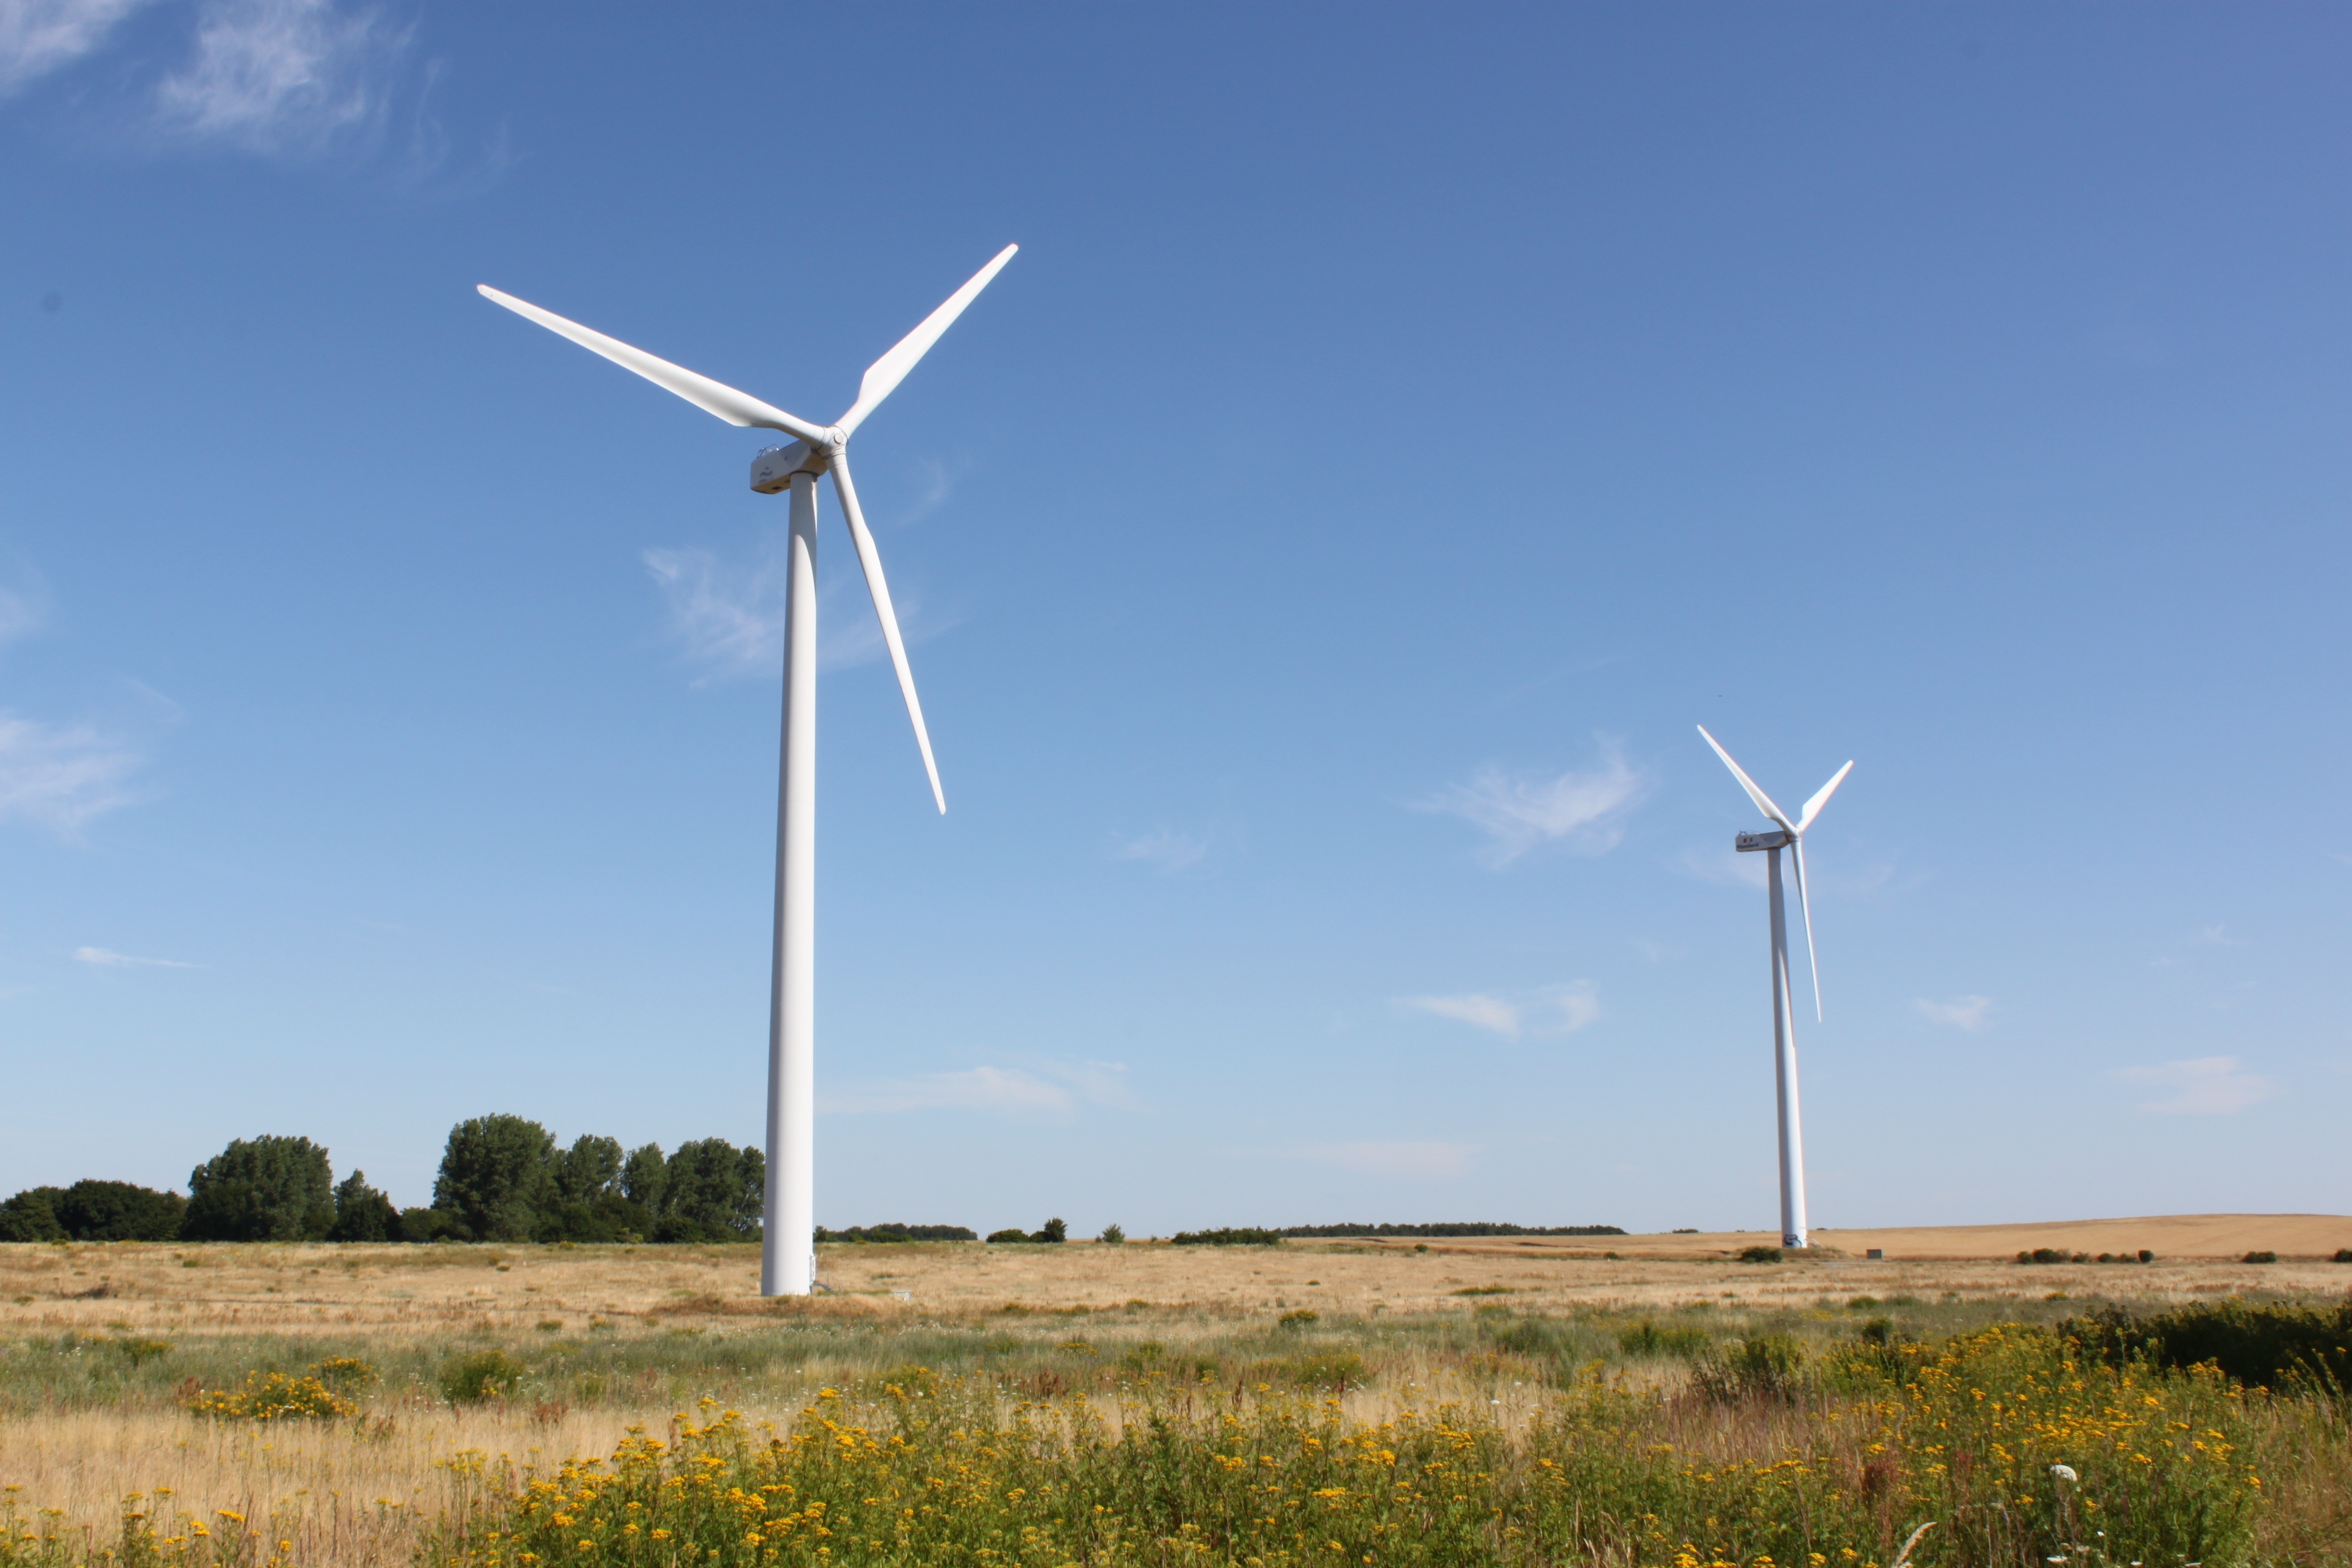
sky, prairie, windmill, wind, machine, wind turbine, pinwheel, energy, wind power, mill, grassland, wind farm, renewable energy, windr der, wind power plant